Es de Velasco

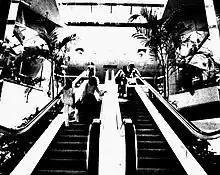
Velasco store at Plaza Carolina shopping mall atrium in Carolina in 1980

On August 25, 1981, the management of the Plaza Carolina shopping mall, located about 12 miles east of San Juan, announced the closure of its Velasco store, the at the time largest luxury goods establishment on the Island. The marketing director of Plaza Carolina, Mari Borrero Bou at the time said the 68,000 square foot store, which sold high-priced tableware, glassware and clothing by famous designers, would close, though an exact date was not announced at the time. The store was located in an area where families of moderate means primarily resided, and some speculated that its high prices were not compatible with their economic situation. Venezuelan tourists, probably the highest spending visitors to Puerto Rico at the time, were frequent customers at the store.